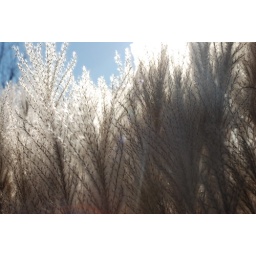
white on the side of the road near Camden